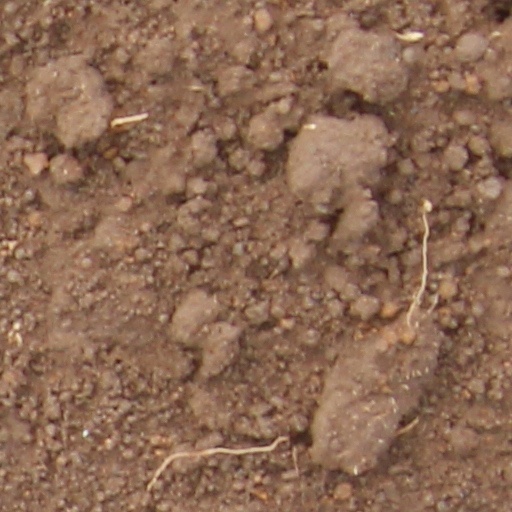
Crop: wheat